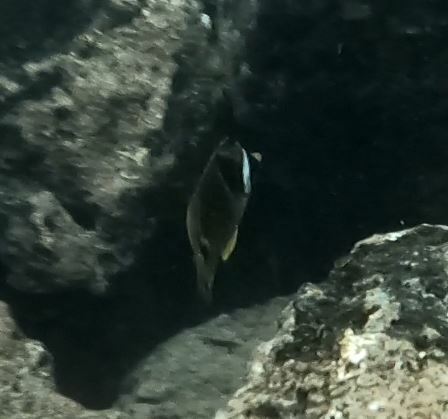
Chaetodon lunula (Raccoon Butterflyfish)